Wuhan incident

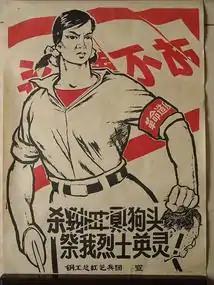
Anti-Chen propaganda poster published by the Wuhan Iron and Steel Corporation in 1967.

The Wuhan incident was an armed conflict in the People's Republic of China between two hostile groups who were fighting for control over the city of Wuhan in July 1967, at the height of the Cultural Revolution. The two opposing forces were the "Million Heroes" and the "Wuhan Workers' General Headquarters". The former, numbering about 500,000 people, comprised mainly skilled workers, state and local party employees, and were supported by the local PLA, led by the commander of Wuhan Military Region, General Chen Zaidao. The "Wuhan Workers' General Headquarters", also numbering close to 500,000 people, comprised mostly workers and students from Red Guard organizations.